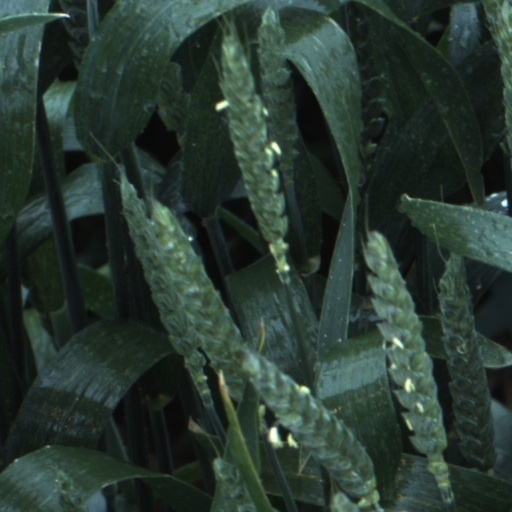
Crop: wheat